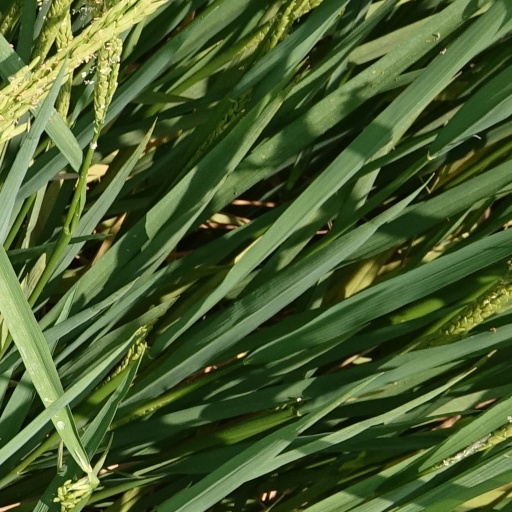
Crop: rice